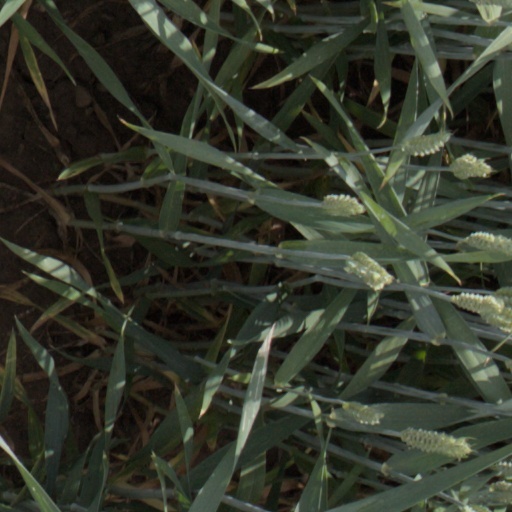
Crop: wheat